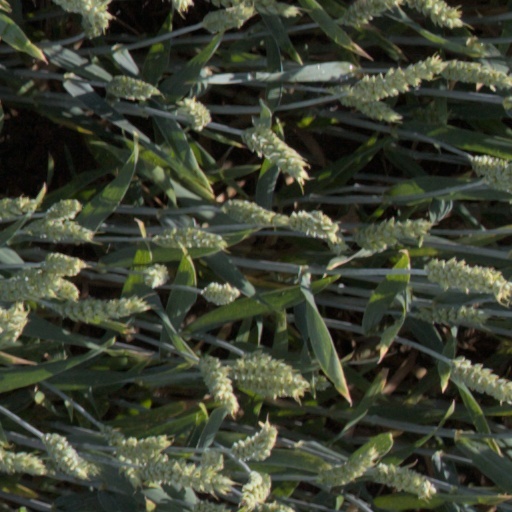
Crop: wheat